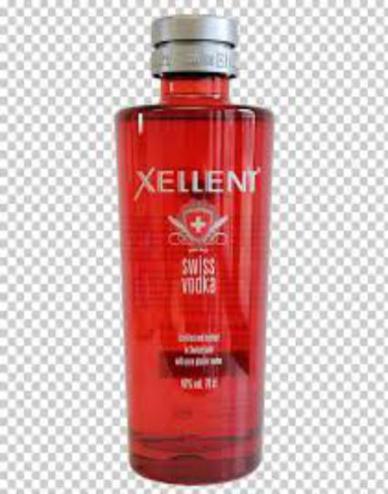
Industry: Necessities